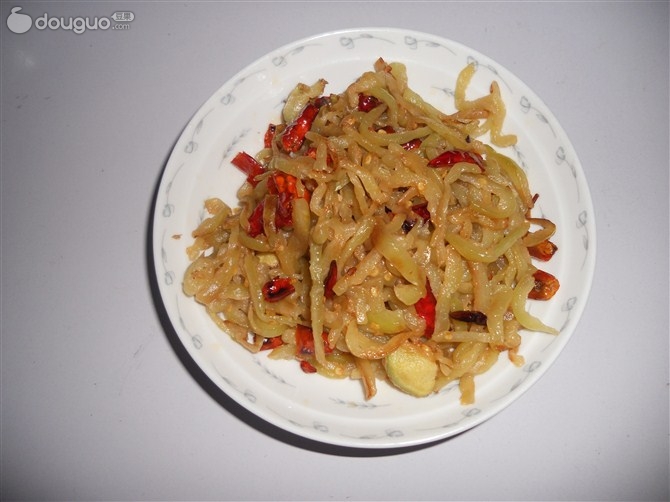
Label: trash